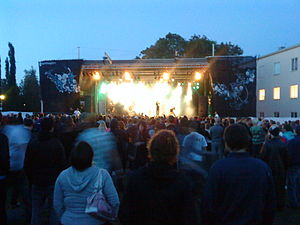
Skellefteå / Nutiden
Skellefteå er hovedby i Skellefteå kommune i Västerbottens län, Västerbotten, Sverige. Europavej E4 passerer igennem Skellefteå ligesom den 410 km lange flod Skellefte elv. I de omkring liggende elve kan der fiskes bl.a. laks og ørred. Skellefteå er beliggende tæt på Lapland og den Nordlige polarcirkel, klimaet er noget køligere end i Danmark. Vinterbadning, snescooting og isrally mm. er aktiviteter der bl.a. tilbydes turister.